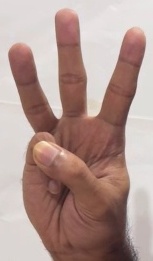
ASL sign: W